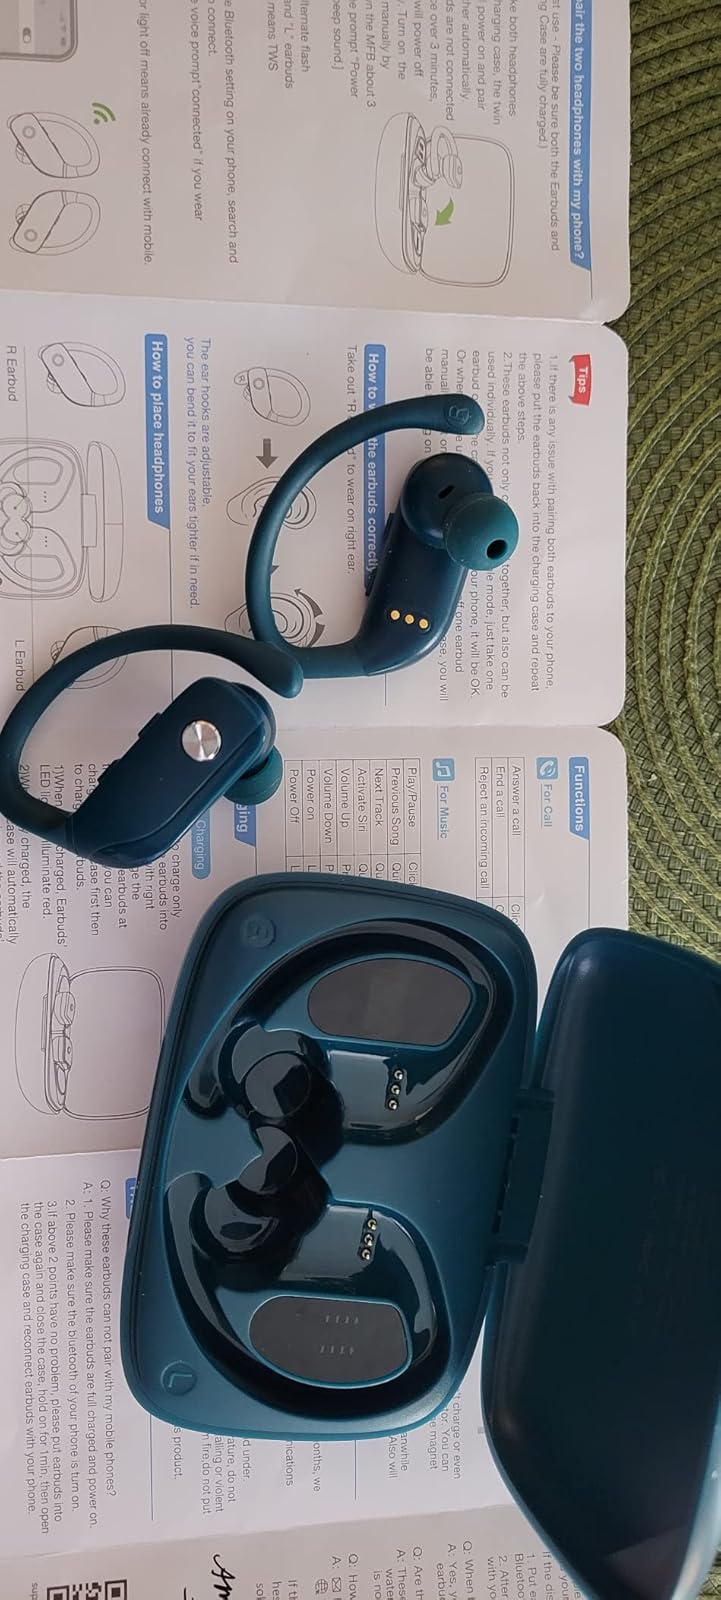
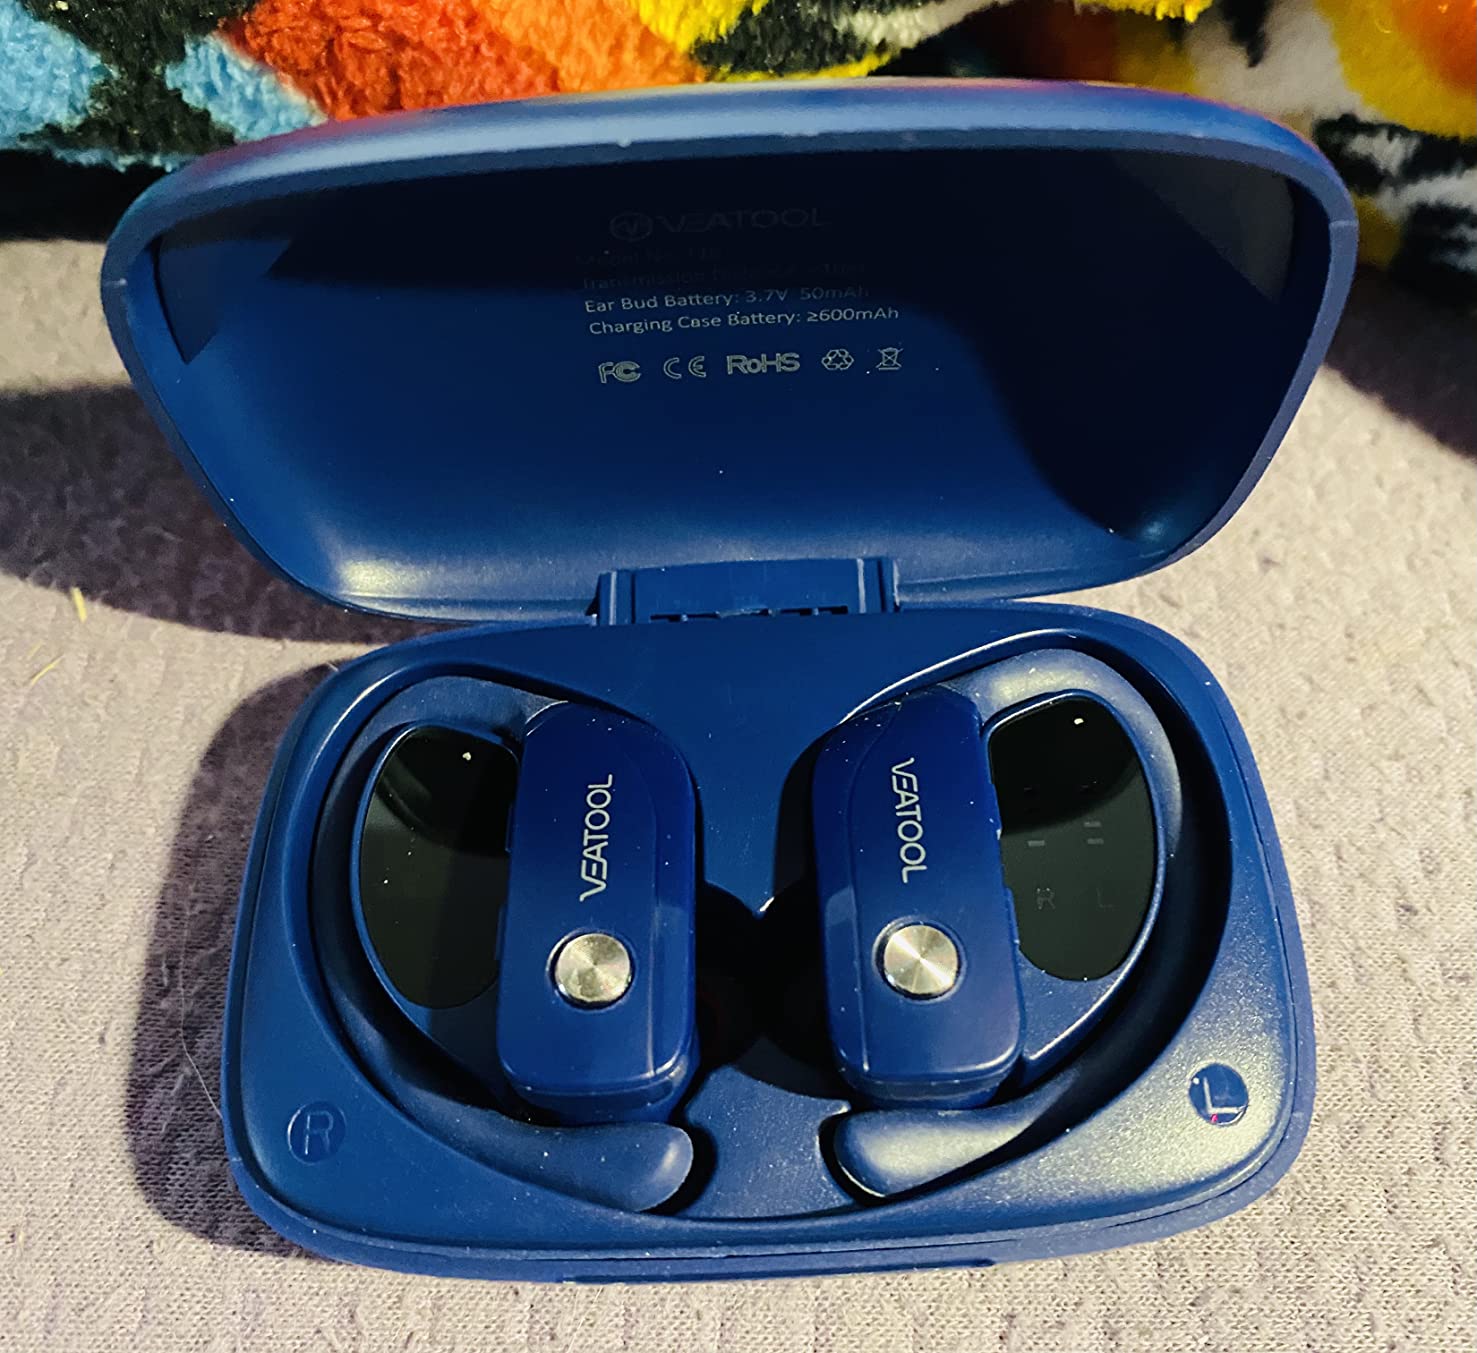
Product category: earbuds
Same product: no